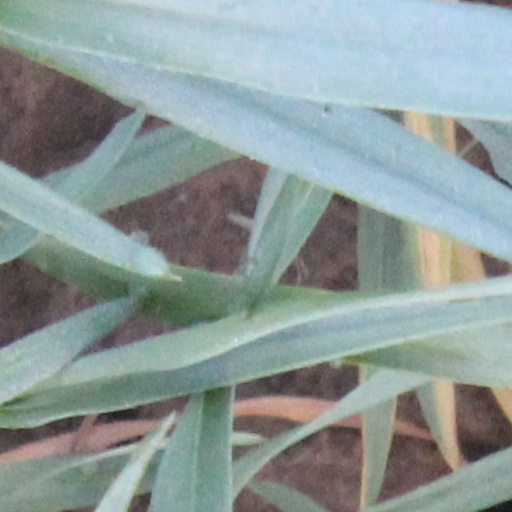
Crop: wheat